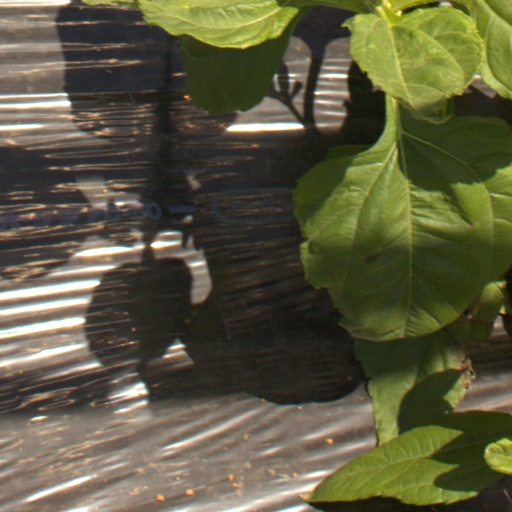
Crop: Jerusalem artichoke